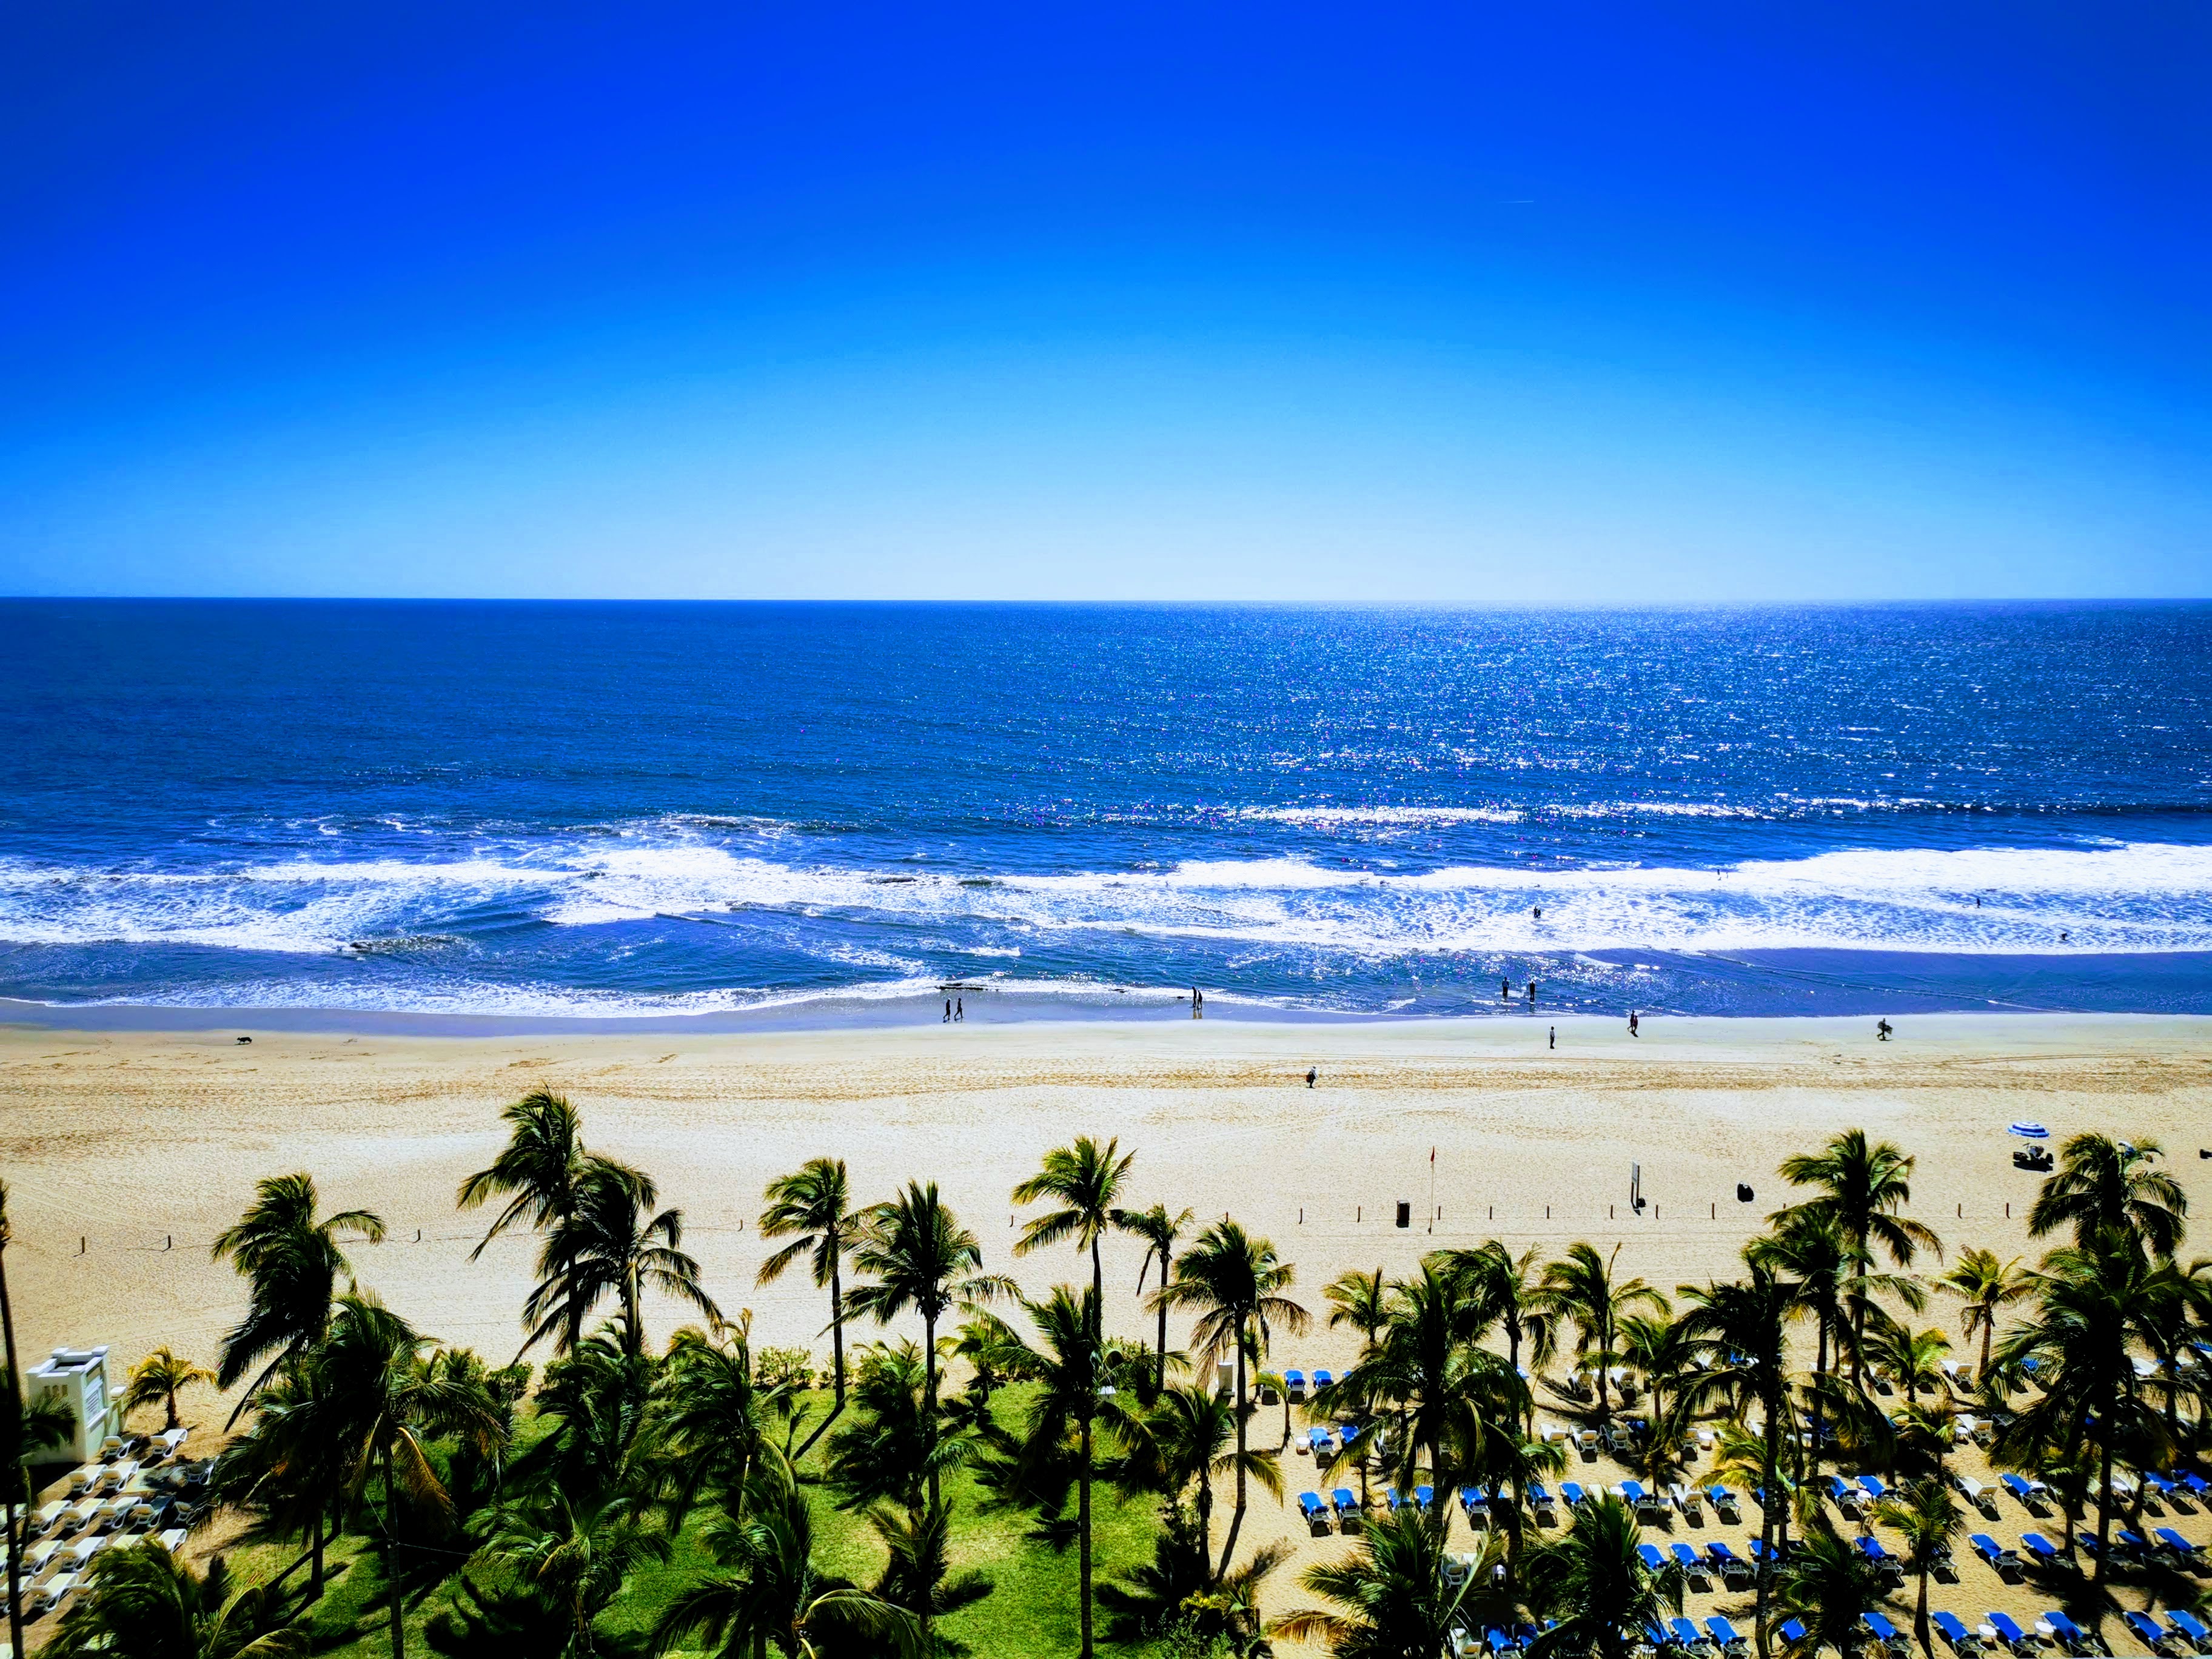
sky, blue, ocean, beach, sea, shore, vegetation, coast, sand, palm tree, tree, horizon, tropics, cloud, vacation, coastal and oceanic landforms, bay, wave, arecales, plant, landscape, tourism, wind wave, sound, inlet, caribbean, promontory